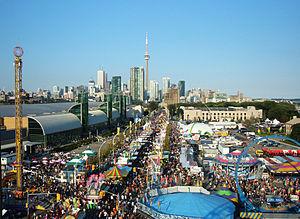
L'Exposition nationale canadienne, ou Canadian National Exhibition en anglais, est une fête foraine estivale se déroulant chaque année au parc des expositions de Toronto, en Ontario, au Canada. Avec 1,3 million de visiteurs, elle est la plus grande fête foraine du Canada, et la cinquième plus importante fête foraine d'Amérique du Nord.